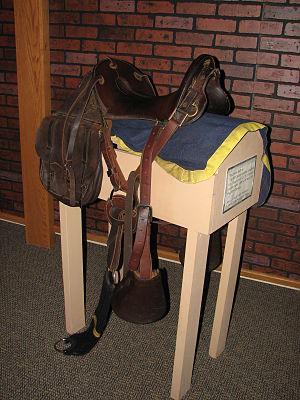
La selle McClellan est une selle d'équitation conçue par George McClellan, un officier de carrière de l'Armée des États-Unis, après un voyage en Europe où il avait la mission d'observer les armées européennes durant la guerre de Crimée. Basée sur ses observations, la selle que McClellan propose est adoptée par l'armée américaine en 1859. La selle McClellan est un succès et est utilisée par l'armée américaine jusqu'à ce que la cavalerie à cheval disparaisse, en janvier 1942, durant la seconde Guerre mondiale, laissant la place aux unités motorisées. La selle McClellan est toujours utilisée lors de cérémonies de l'armée américaine.